Augustus Keppel, 1st Viscount Keppel

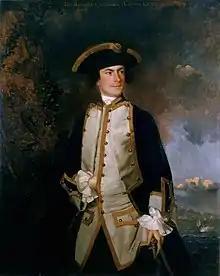
"Portrait of Augustus Keppel", 1749, Joshua Reynolds's first painting of him,produced on Menorca

Admiral Augustus Keppel, 1st Viscount Keppel, PC (25 April 17252 October 1786) was a Royal Navy officer and politician who sat in the House of Commons from 1755 to 1782. He saw action in command of various ships, including the fourth-rate , during the War of the Austrian Succession. He went on to serve as Commodore on the North American Station and then Commander-in-Chief, Jamaica Station during the Seven Years' War. After that he served as Senior Naval Lord and then Commander-in-Chief of the Channel Fleet.